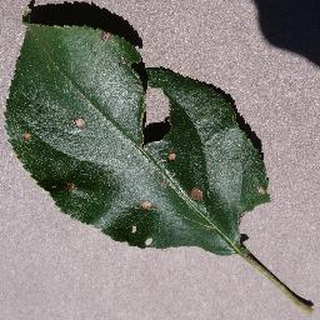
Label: apple_black_rot